Machilipatnam

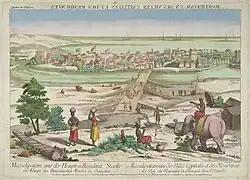
View of Masulipatam in 1676

The town has existed since at least the 3rd century BCE (Satavahana period) when, according to Ptolemy, it was known as Maisolos. The "Periplus of the Erythraean Sea" calls it Masalia in the 1st-century BCE. The port is on the southeastern, or Coromandel Coast, of India. At the mouth of the River Krishna on the Bay of Bengal, the Masula port saw flourishing sea trade.